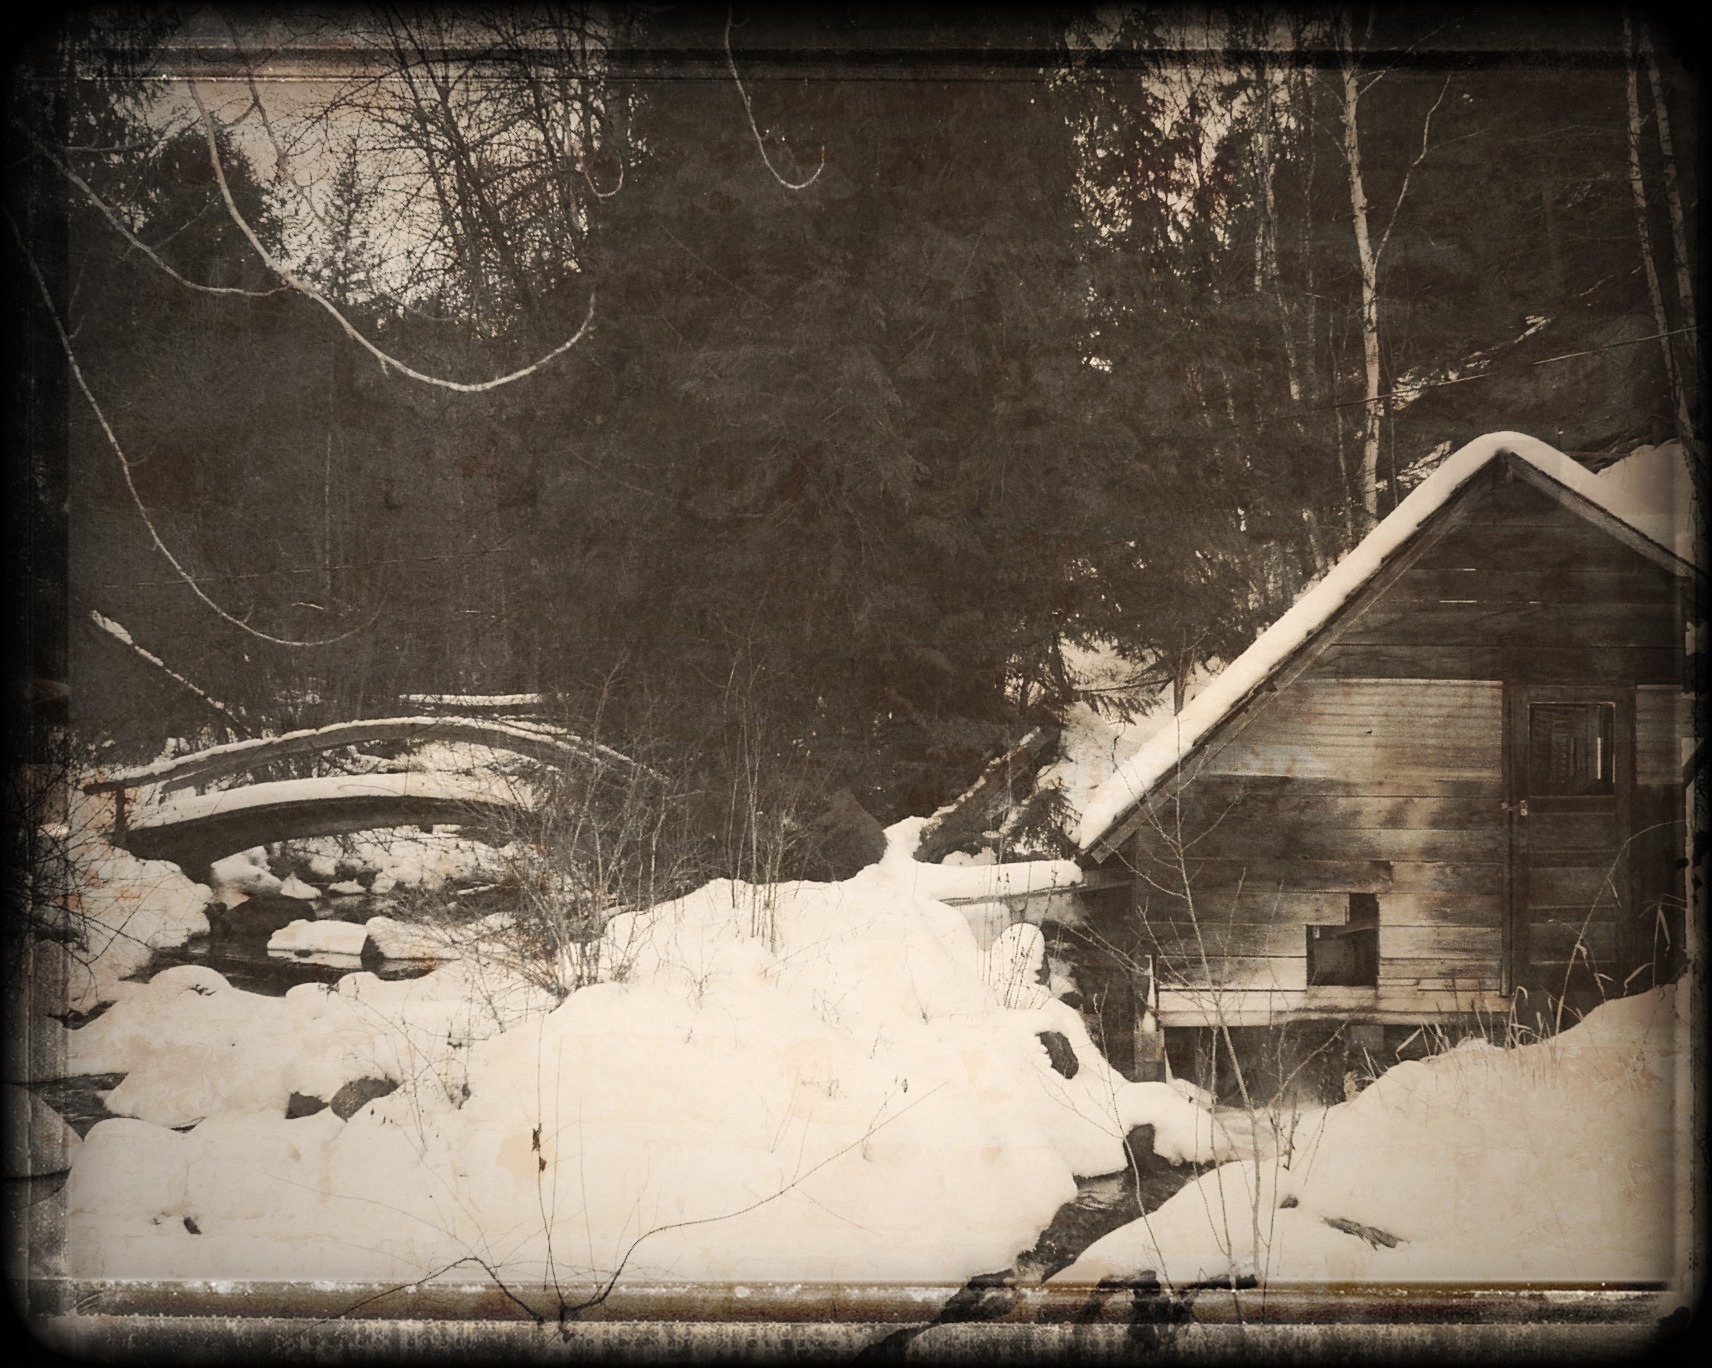
snow, winter, white, bridge, photography, texture, wall, ice, scenery, darkness, black, monochrome, painting, textured, art, drawing, canada, framed, photograph, image, shape, british columbia, old mill, cariboo, hwy 24